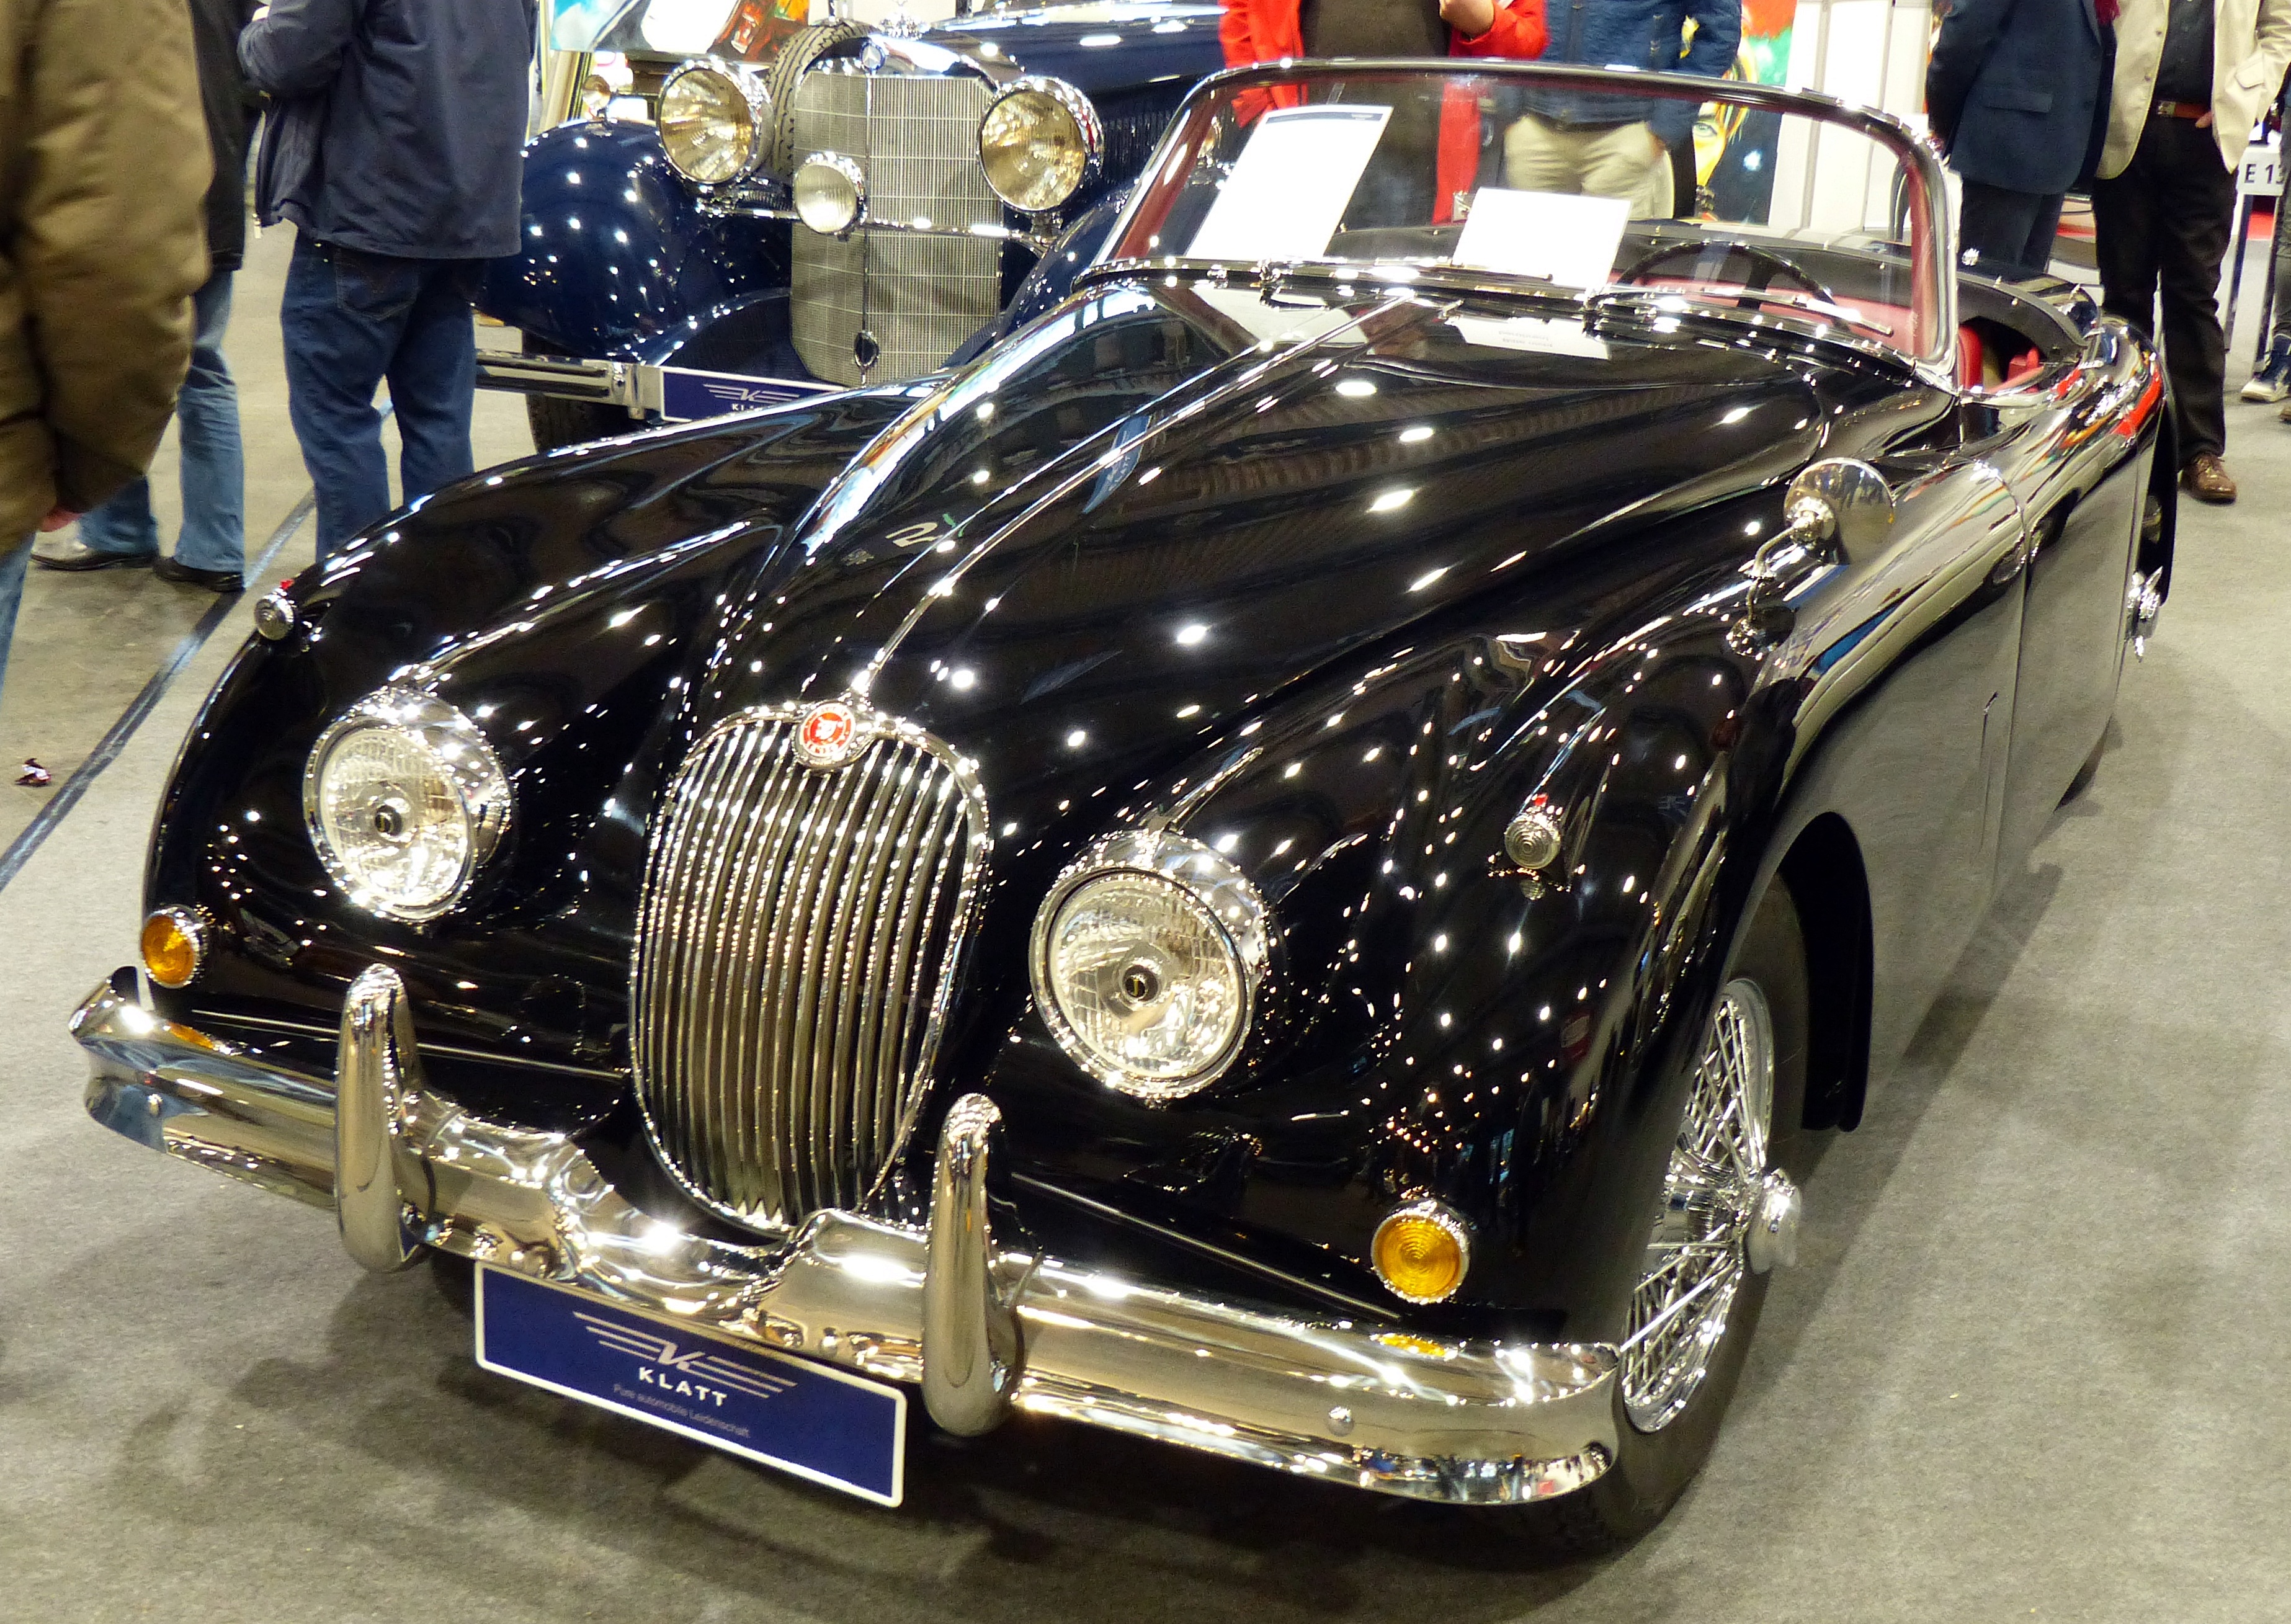
car, vehicle, auto, classic car, sports car, vintage car, sedan, oldtimer, classic, exhibition, fair, historically, old cars, antique car, land vehicle, vintage car exhibition, automobile make, automotive design, luxury vehicle, jaguar mark 1, daimler 250, jaguar s type, mitsuoka viewt, jaguar xk150, jaguar xk140, jaguar xk120